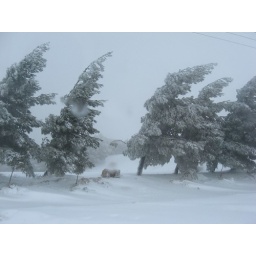
snowy pine trees in jordan